Matthew Orzech

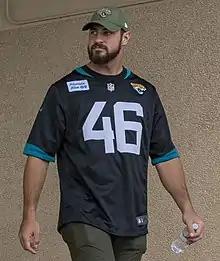
Orzech with the Jacksonville Jaguars in 2019

Matthew Orzech (born April 12, 1995) is an American professional football long snapper for the Green Bay Packers of the National Football League (NFL). He played college football for the Azusa Pacific Cougars, and was signed by the Baltimore Ravens as an undrafted free agent in 2019. He has also played for the Jacksonville Jaguars, Miami Dolphins, Tennessee Titans, and the Los Angeles Rams. He became a Super Bowl champion after the Rams won Super Bowl LVI.